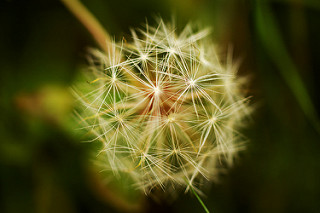
Flower: dandelion